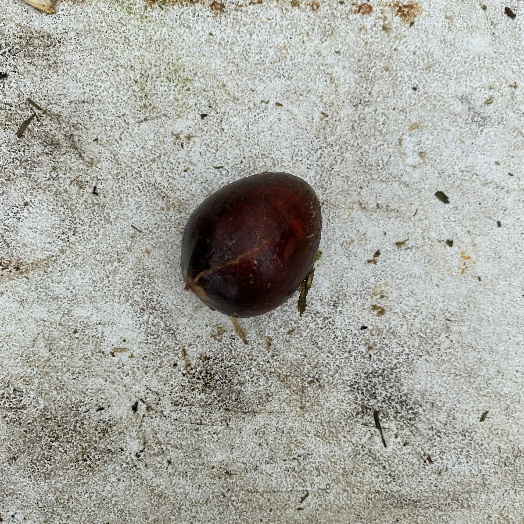
Label: generalcompost